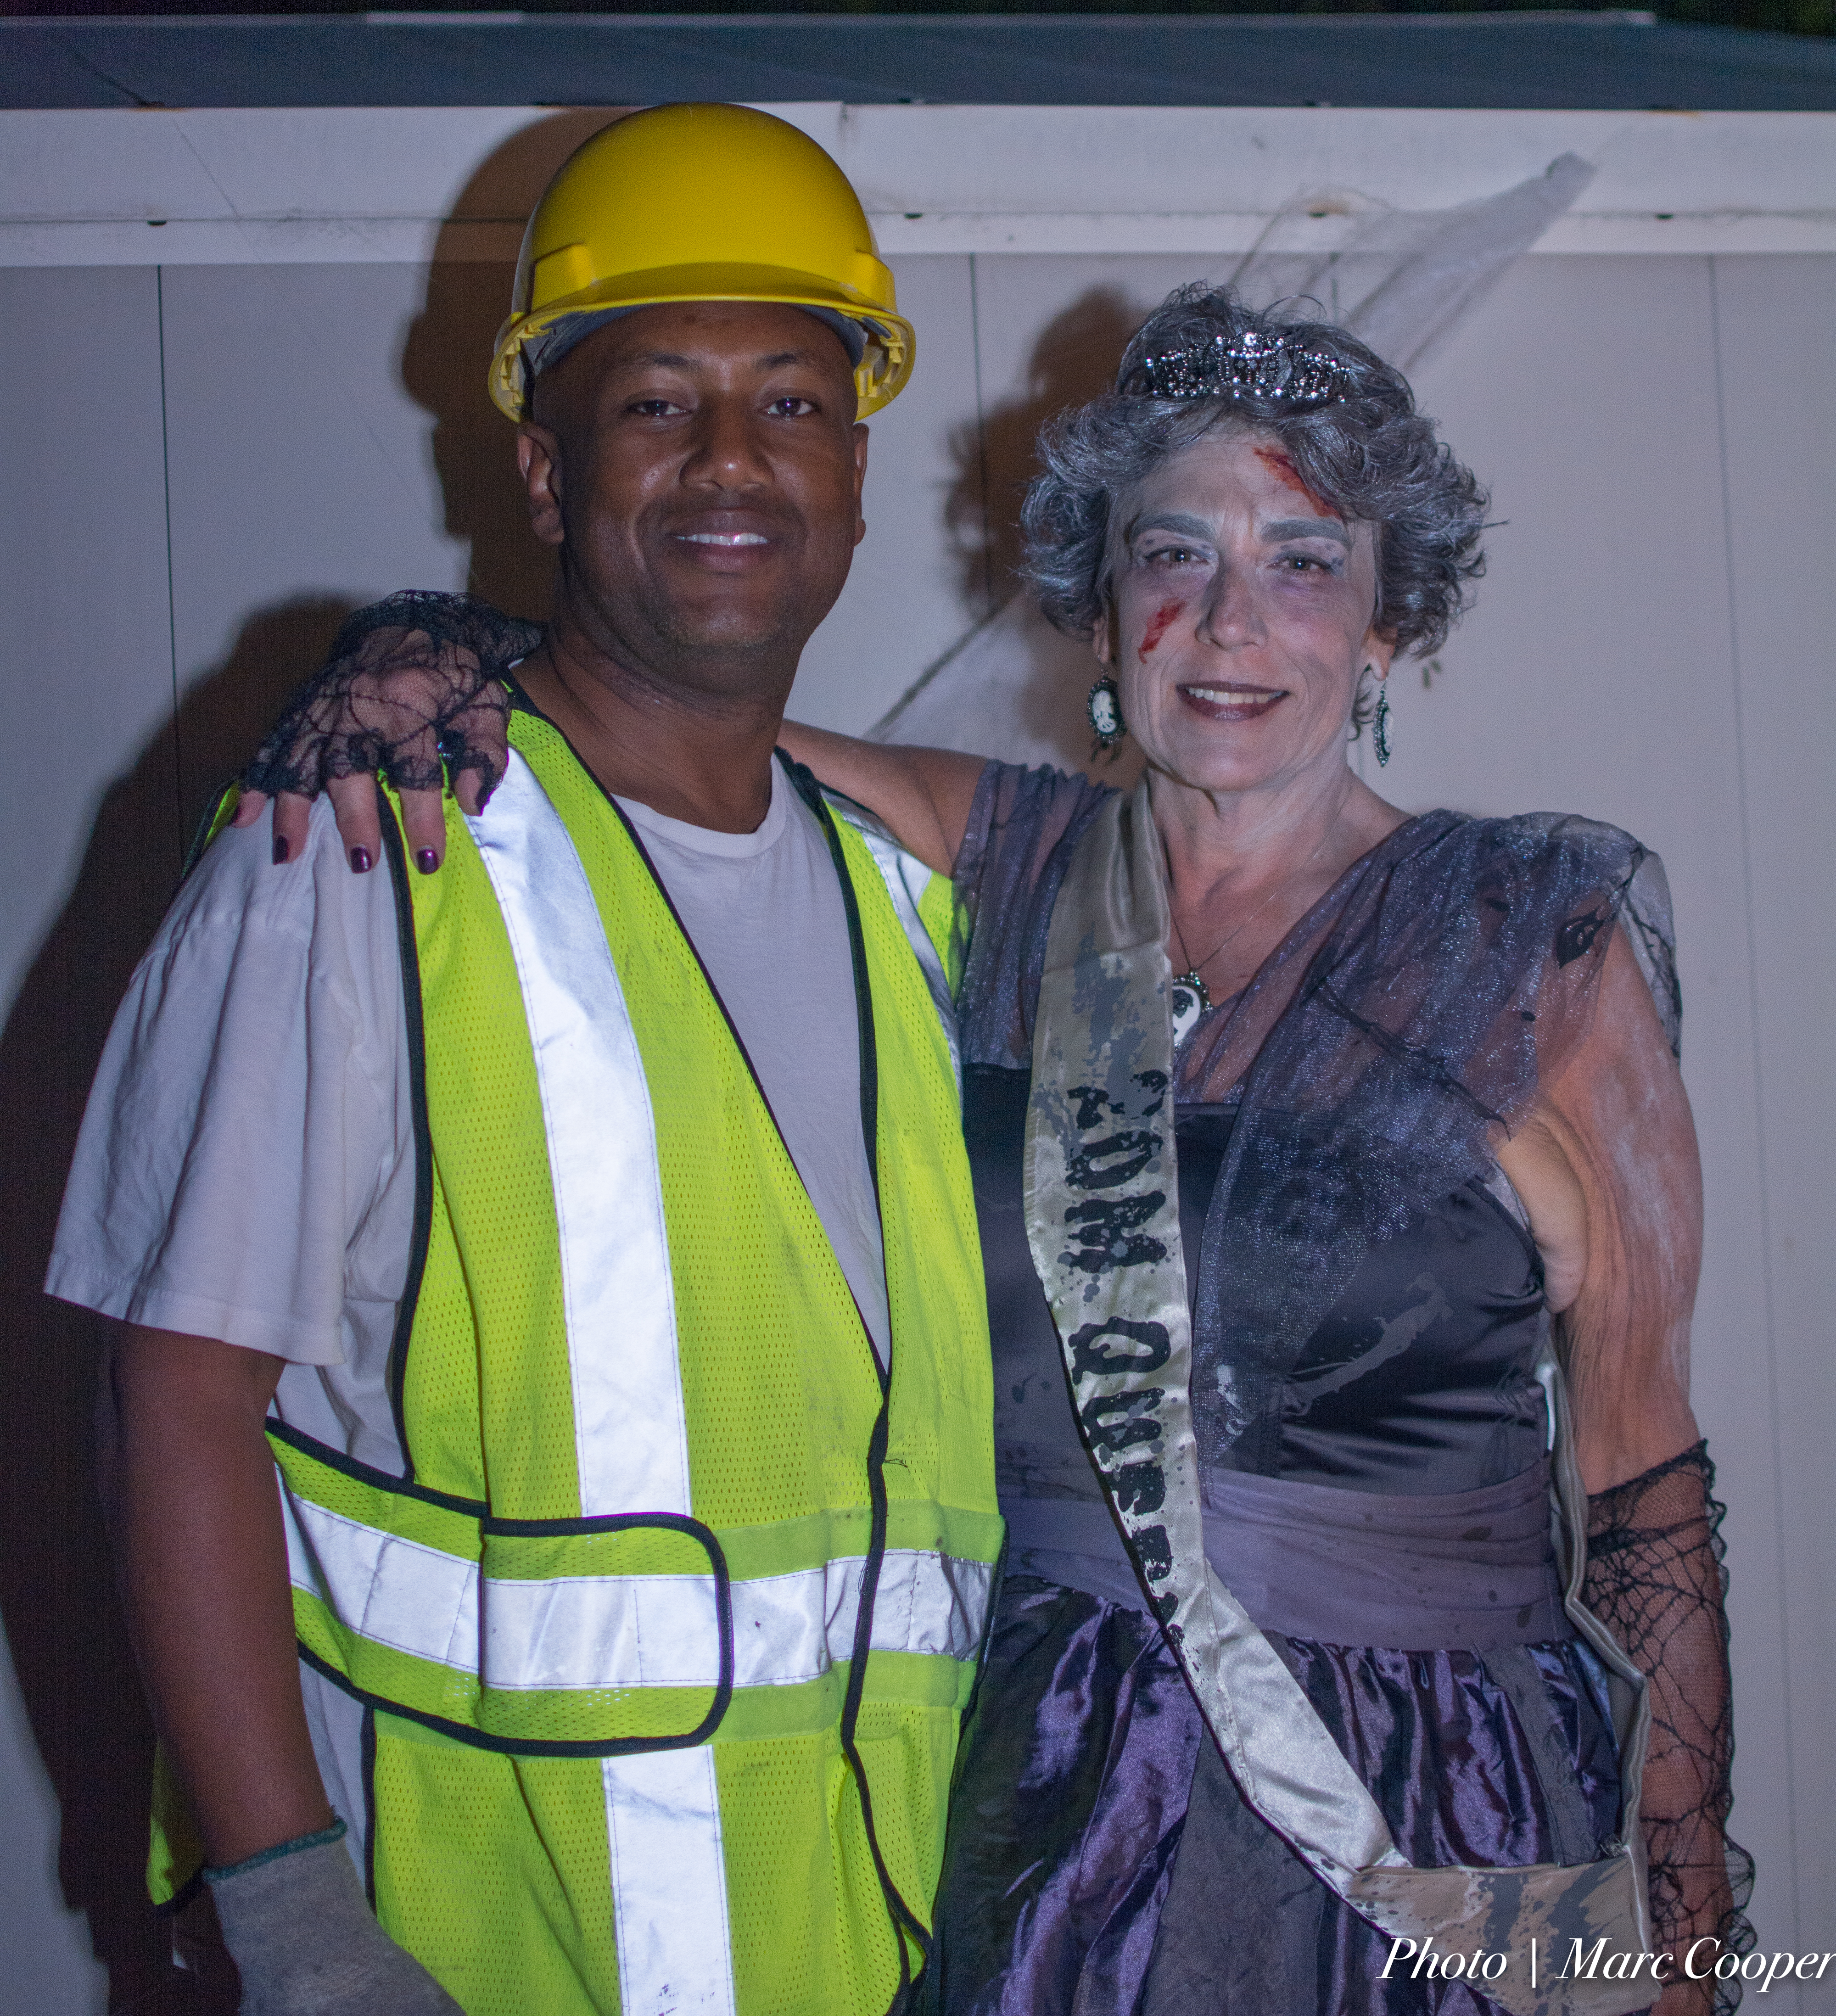
person, jockey